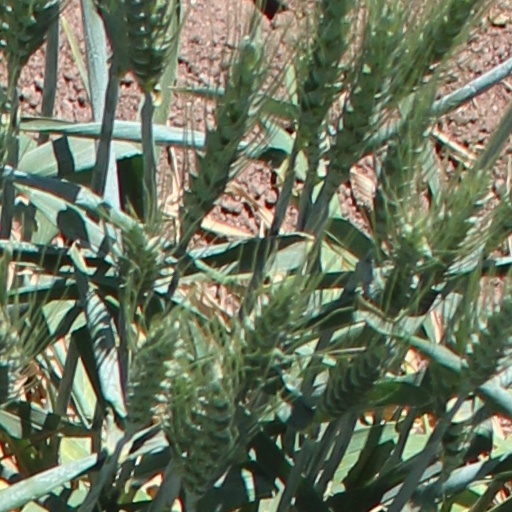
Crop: wheat